Kaloyan Ivanov

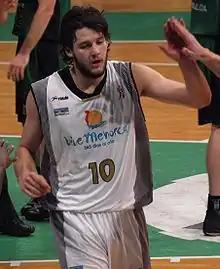
Ivanov with ViveMenorca in 2009

Kaloyan Toshkov Ivanov (born March 18, 1986) is a Bulgarian former professional basketball player for Levski Sofia of the NBL. Standing at , he plays at the power forward position.